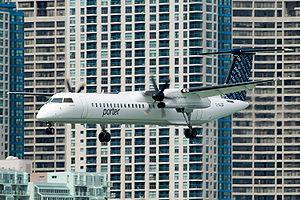
Un Q400 de Porter Airlines atterrissant à l'aéroport Billy Bishop de Toronto (YTZ) en juillet 2008.
Porter Airlines est une compagnie aérienne régionale canadienne, qui a commencé son activité en octobre 2006 au départ de l'aéroport Billy Bishop de Toronto, situé en centre-ville de Toronto. Porter Airlines est une filiale de Porter Aviation Holdings Inc. Ses investisseurs incluent EdgeStone Capital Partners, Borealis Infrastructure, GE Asset Management Incorporated et Dancap Private Equity Inc.